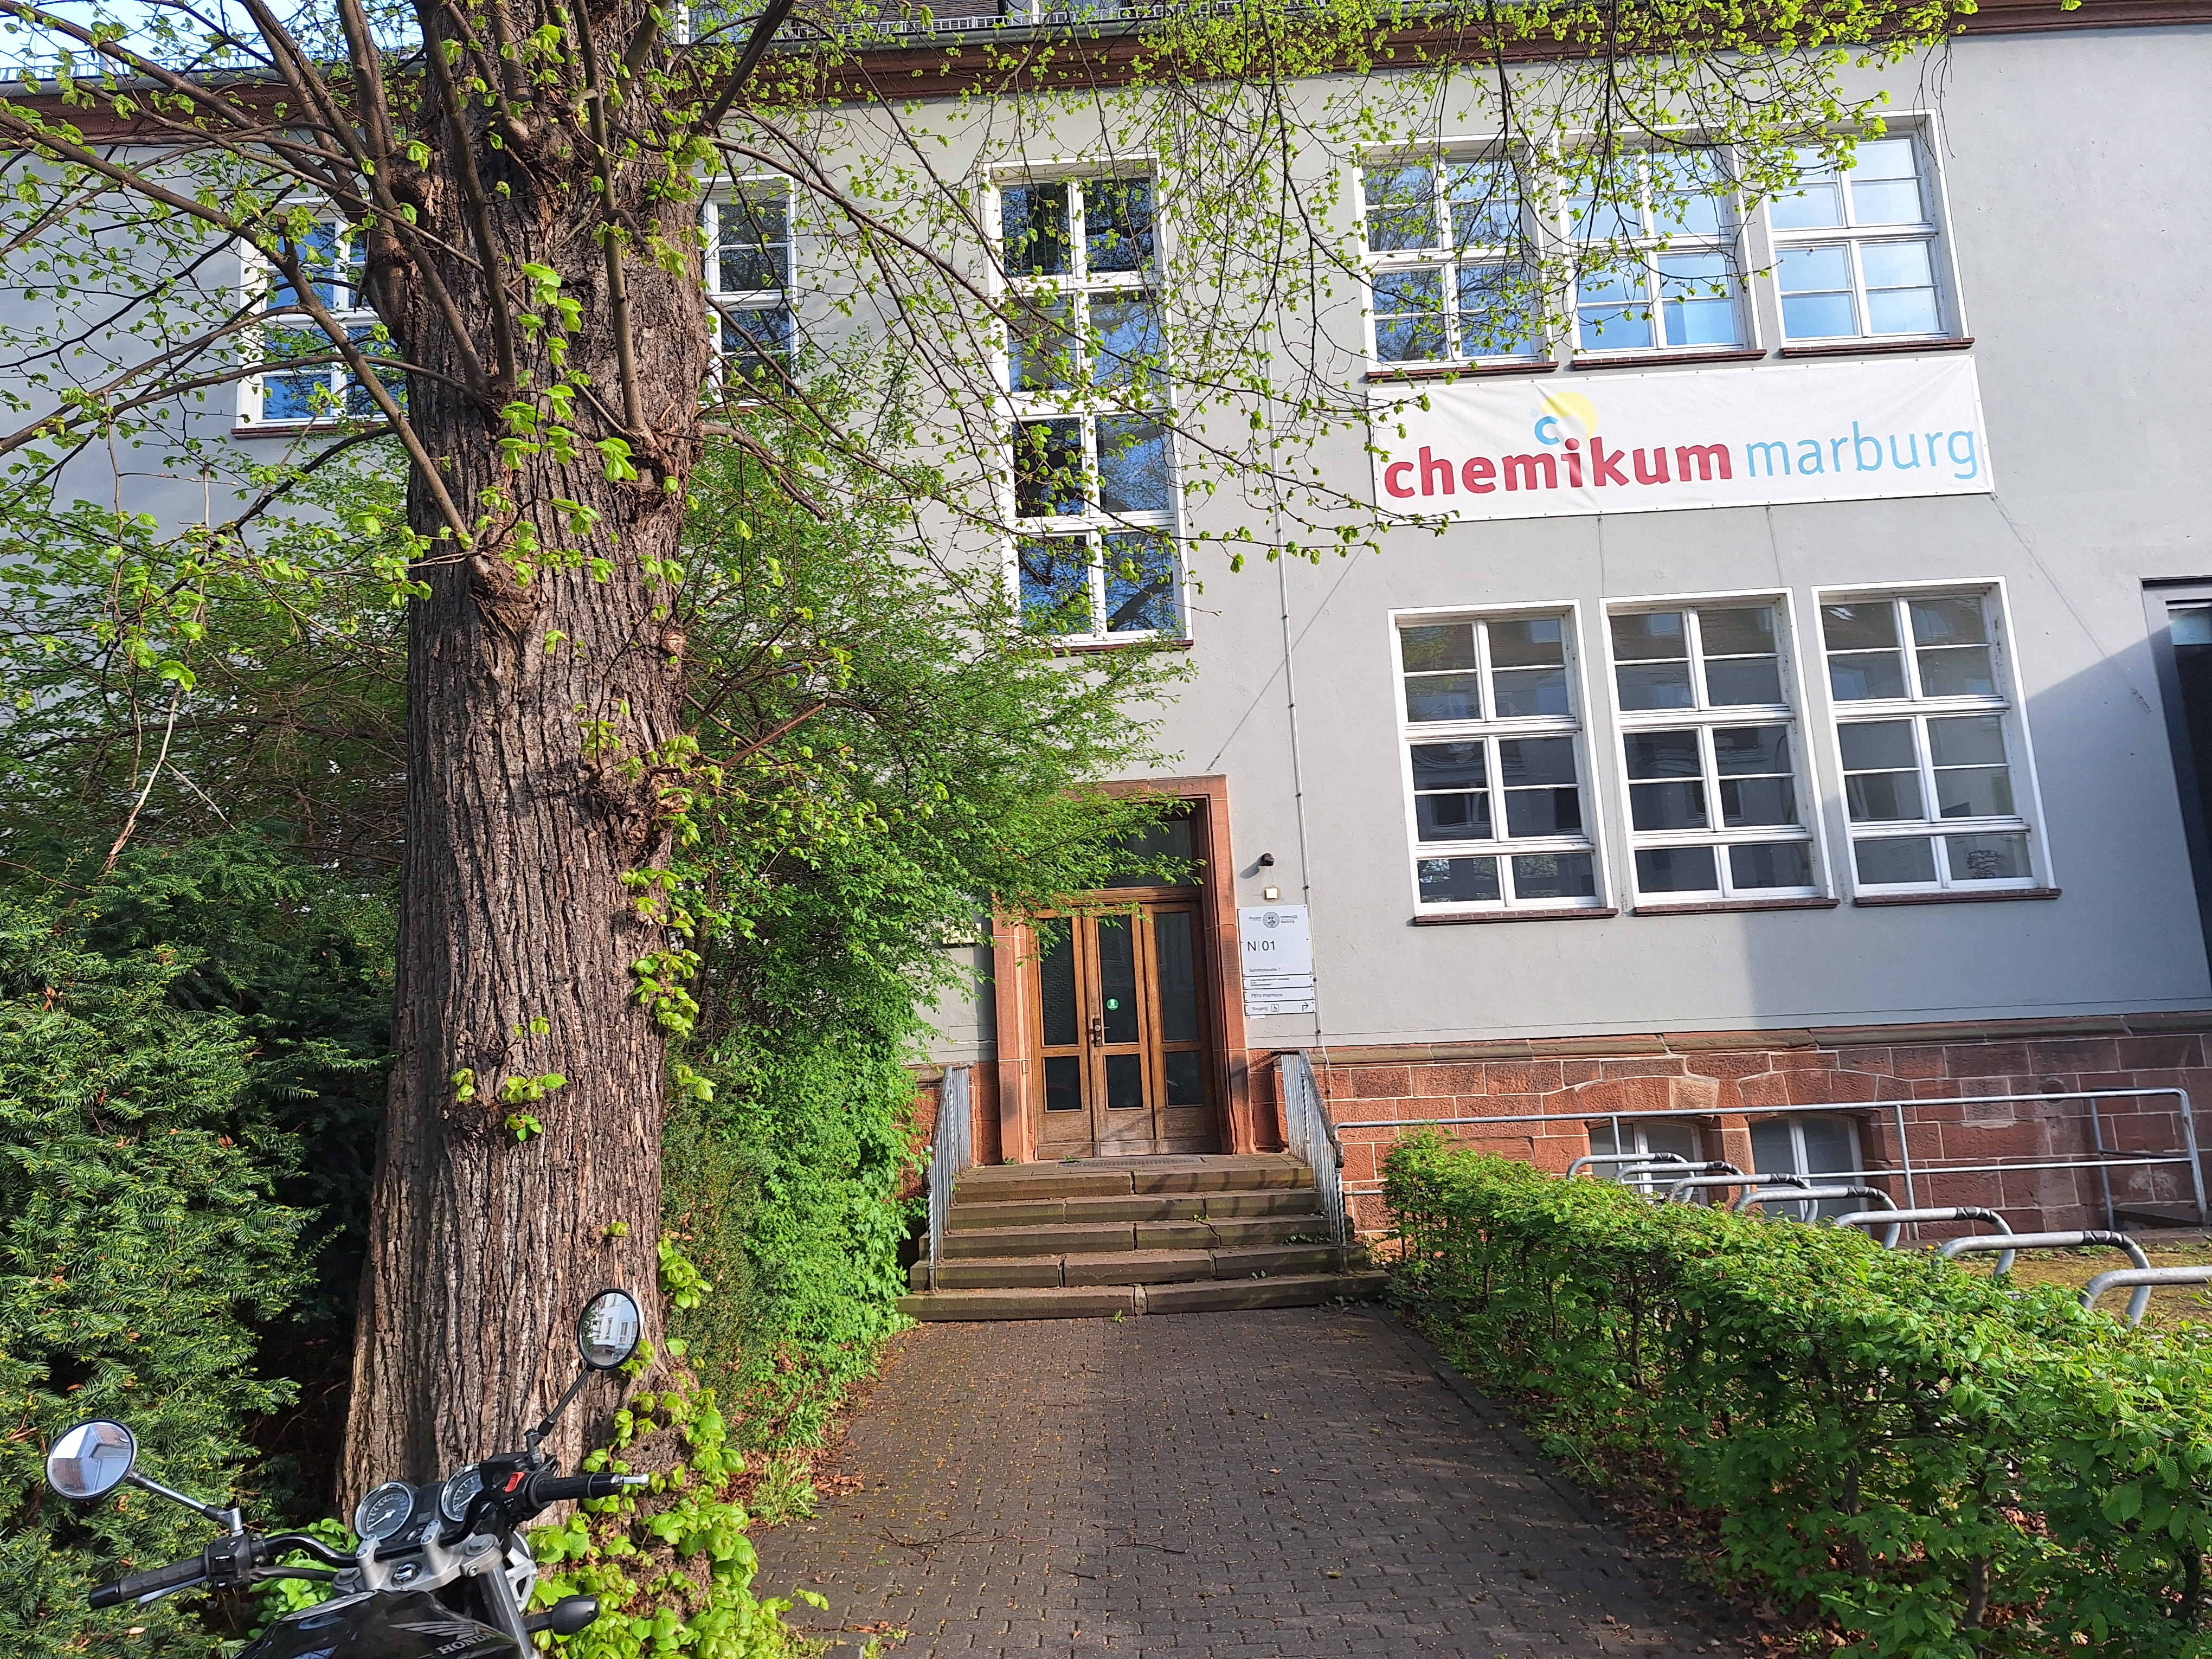
Building: Bahnhofstraße 7